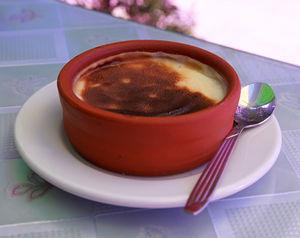
Cet article contient une liste de desserts de la cuisine turque.
La cuisine turque bénéficie de l'héritage ottoman et est à la charnière des saveurs asiatiques, orientales et méditerranéennes. En effet, la cuisine turque s'est enrichie des migrations des Turcs au cours des siècles, de l'Asie centrale à l'Europe et fut influencée par ses pays voisins. À l'inverse, on trouvera un grand nombre de plats communs avec les gastronomies libanaise, grecque ou arménienne.